Lantau Channel

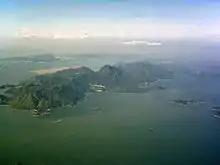
Aerial view of Lantau Island. Lantau Channel is located at the bottom left corner of the photograph.

Lantau Channel is a channel south of Fan Lau Kok of Lantau Island in Hong Kong. The channel is also on the water boundary between Hong Kong and mainland China. Across the border is the islands of Guishan Dao, Niutou Dao and Zhongxin Dao of Wanshan Archipelago.